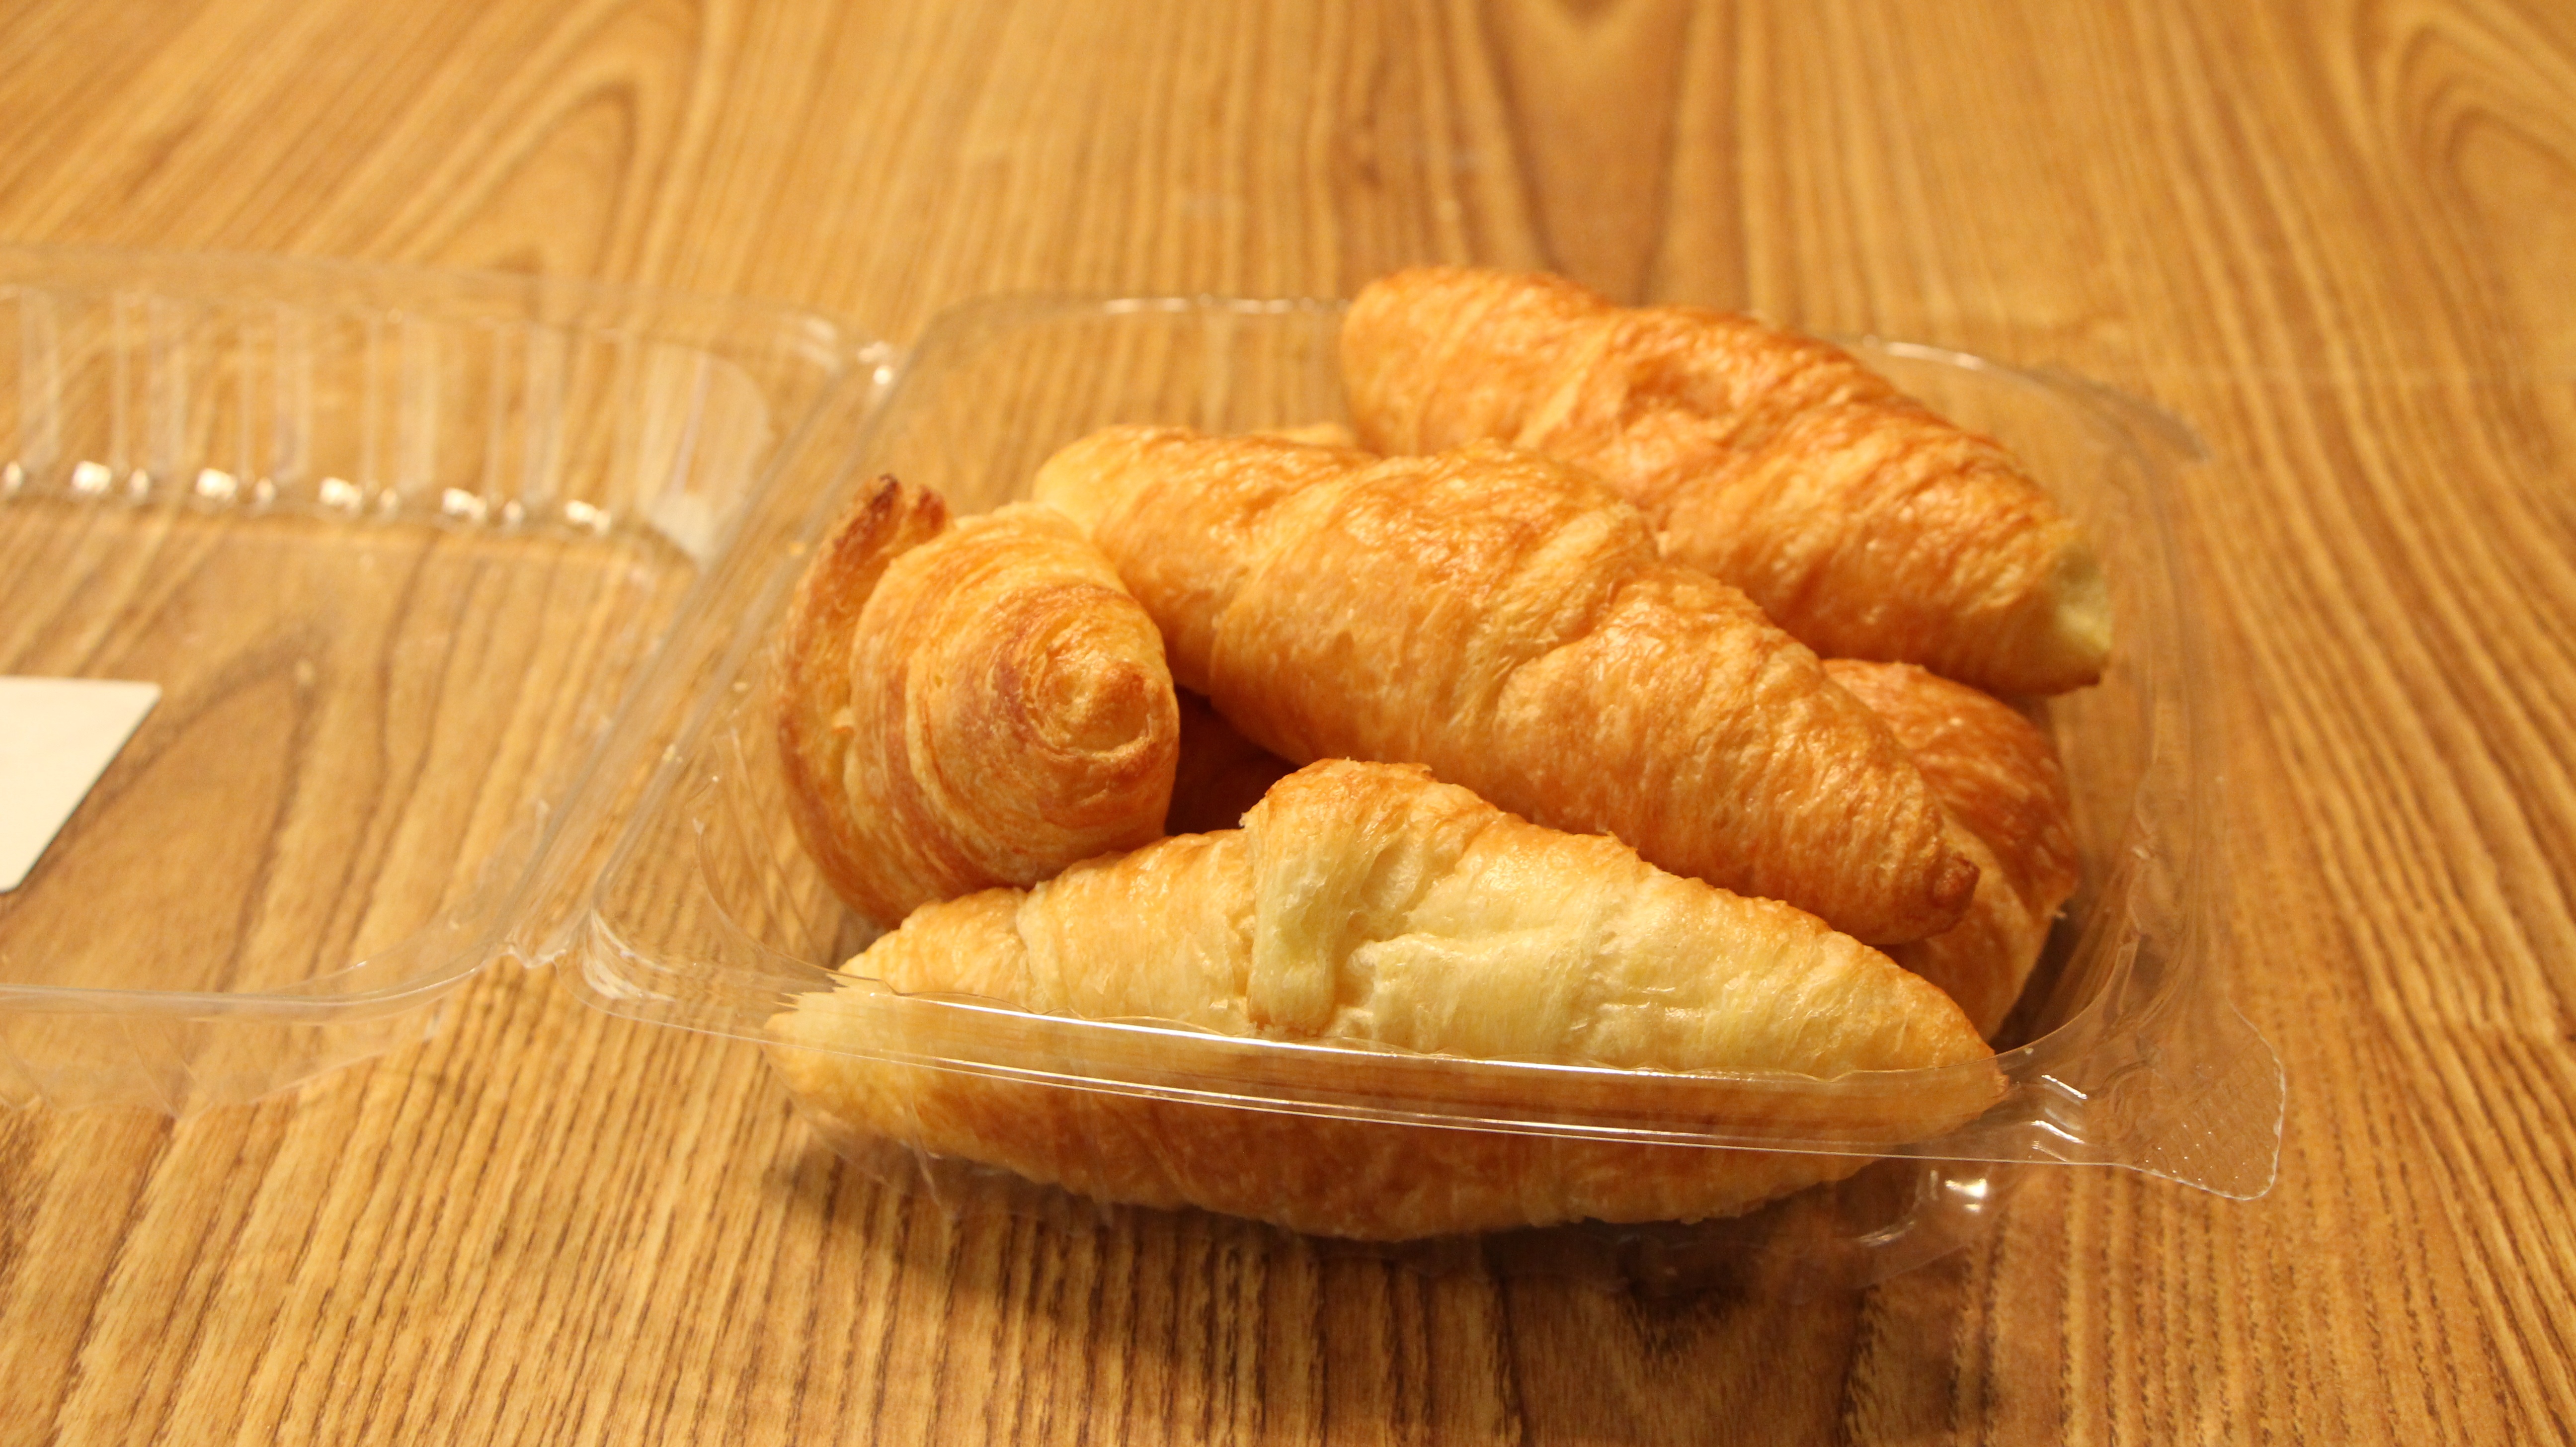
wood, plastic, dish, food, produce, croissant, dessert, cuisine, delicious, pastry, baked goods, danish pastry, buttery, snack food, curry puff